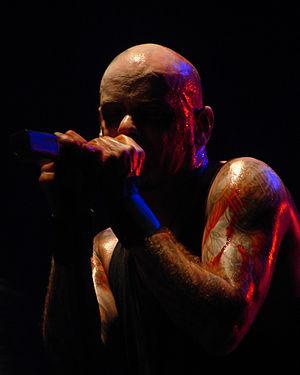
Primordial en concert à la Locomotive, à Paris, pendant le Heidenfest Tour 2008.